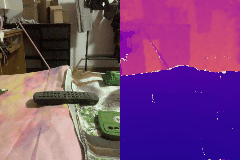
Label: remote_control